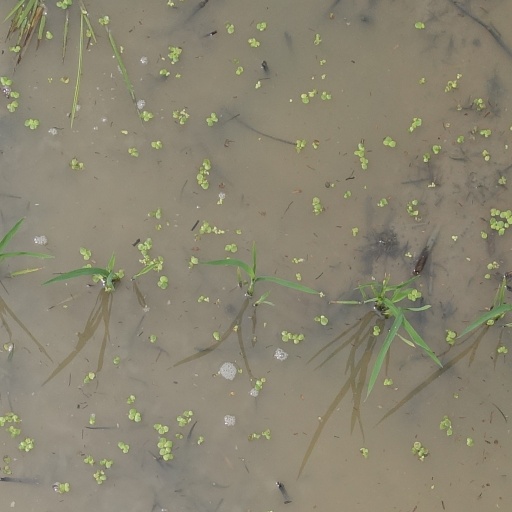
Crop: rice